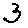
Label: 3